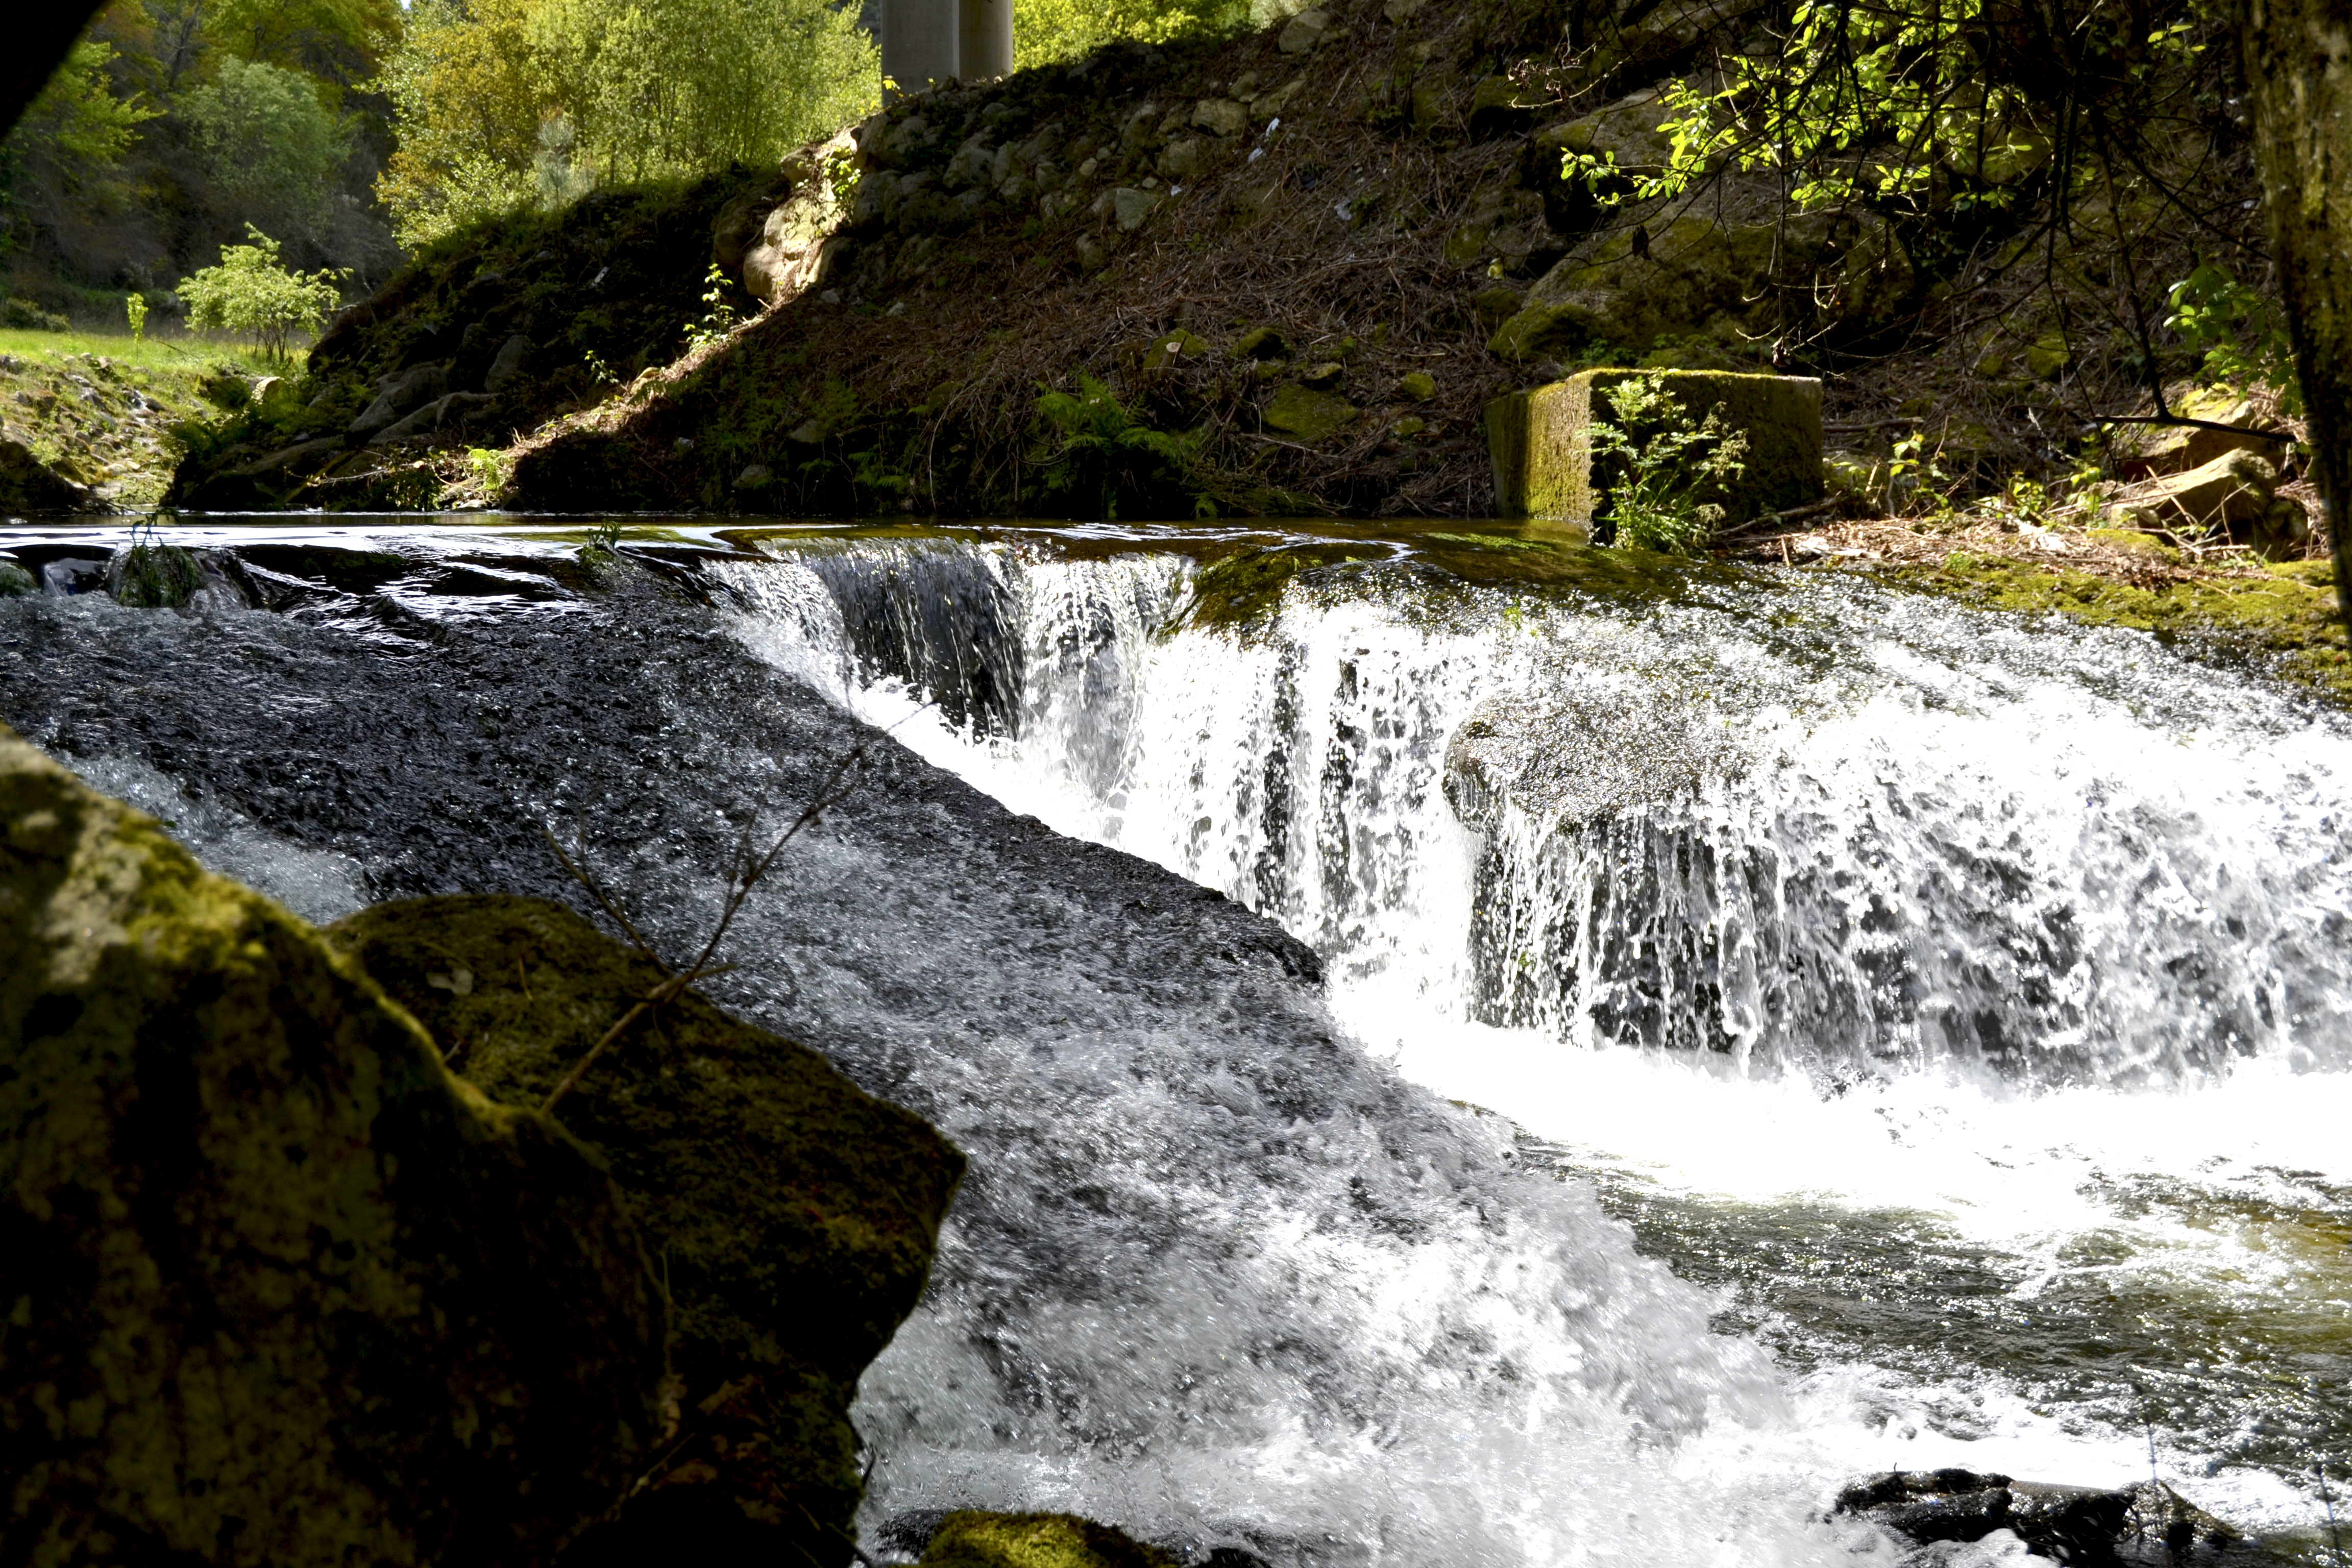
water fall, water, rocks, landscape, green, forest, water resources, body of water, waterfall, nature, natural landscape, watercourse, vegetation, nature reserve, stream, rapid, river, chute, wilderness, tree, state park, rock, water feature, leaf, rainforest, creek, spring, formation, ravine, jungle, branch, plant, national park, fluvial landforms of streams, sunlight, old growth forest, moss, valdivian temperate rain forest, mountain, mountain river, riparian forest